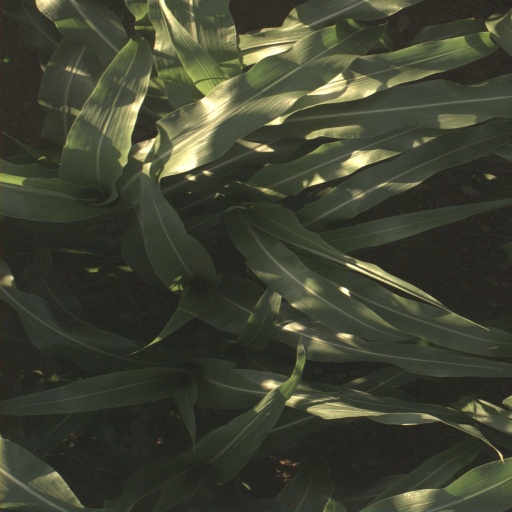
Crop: sorghum